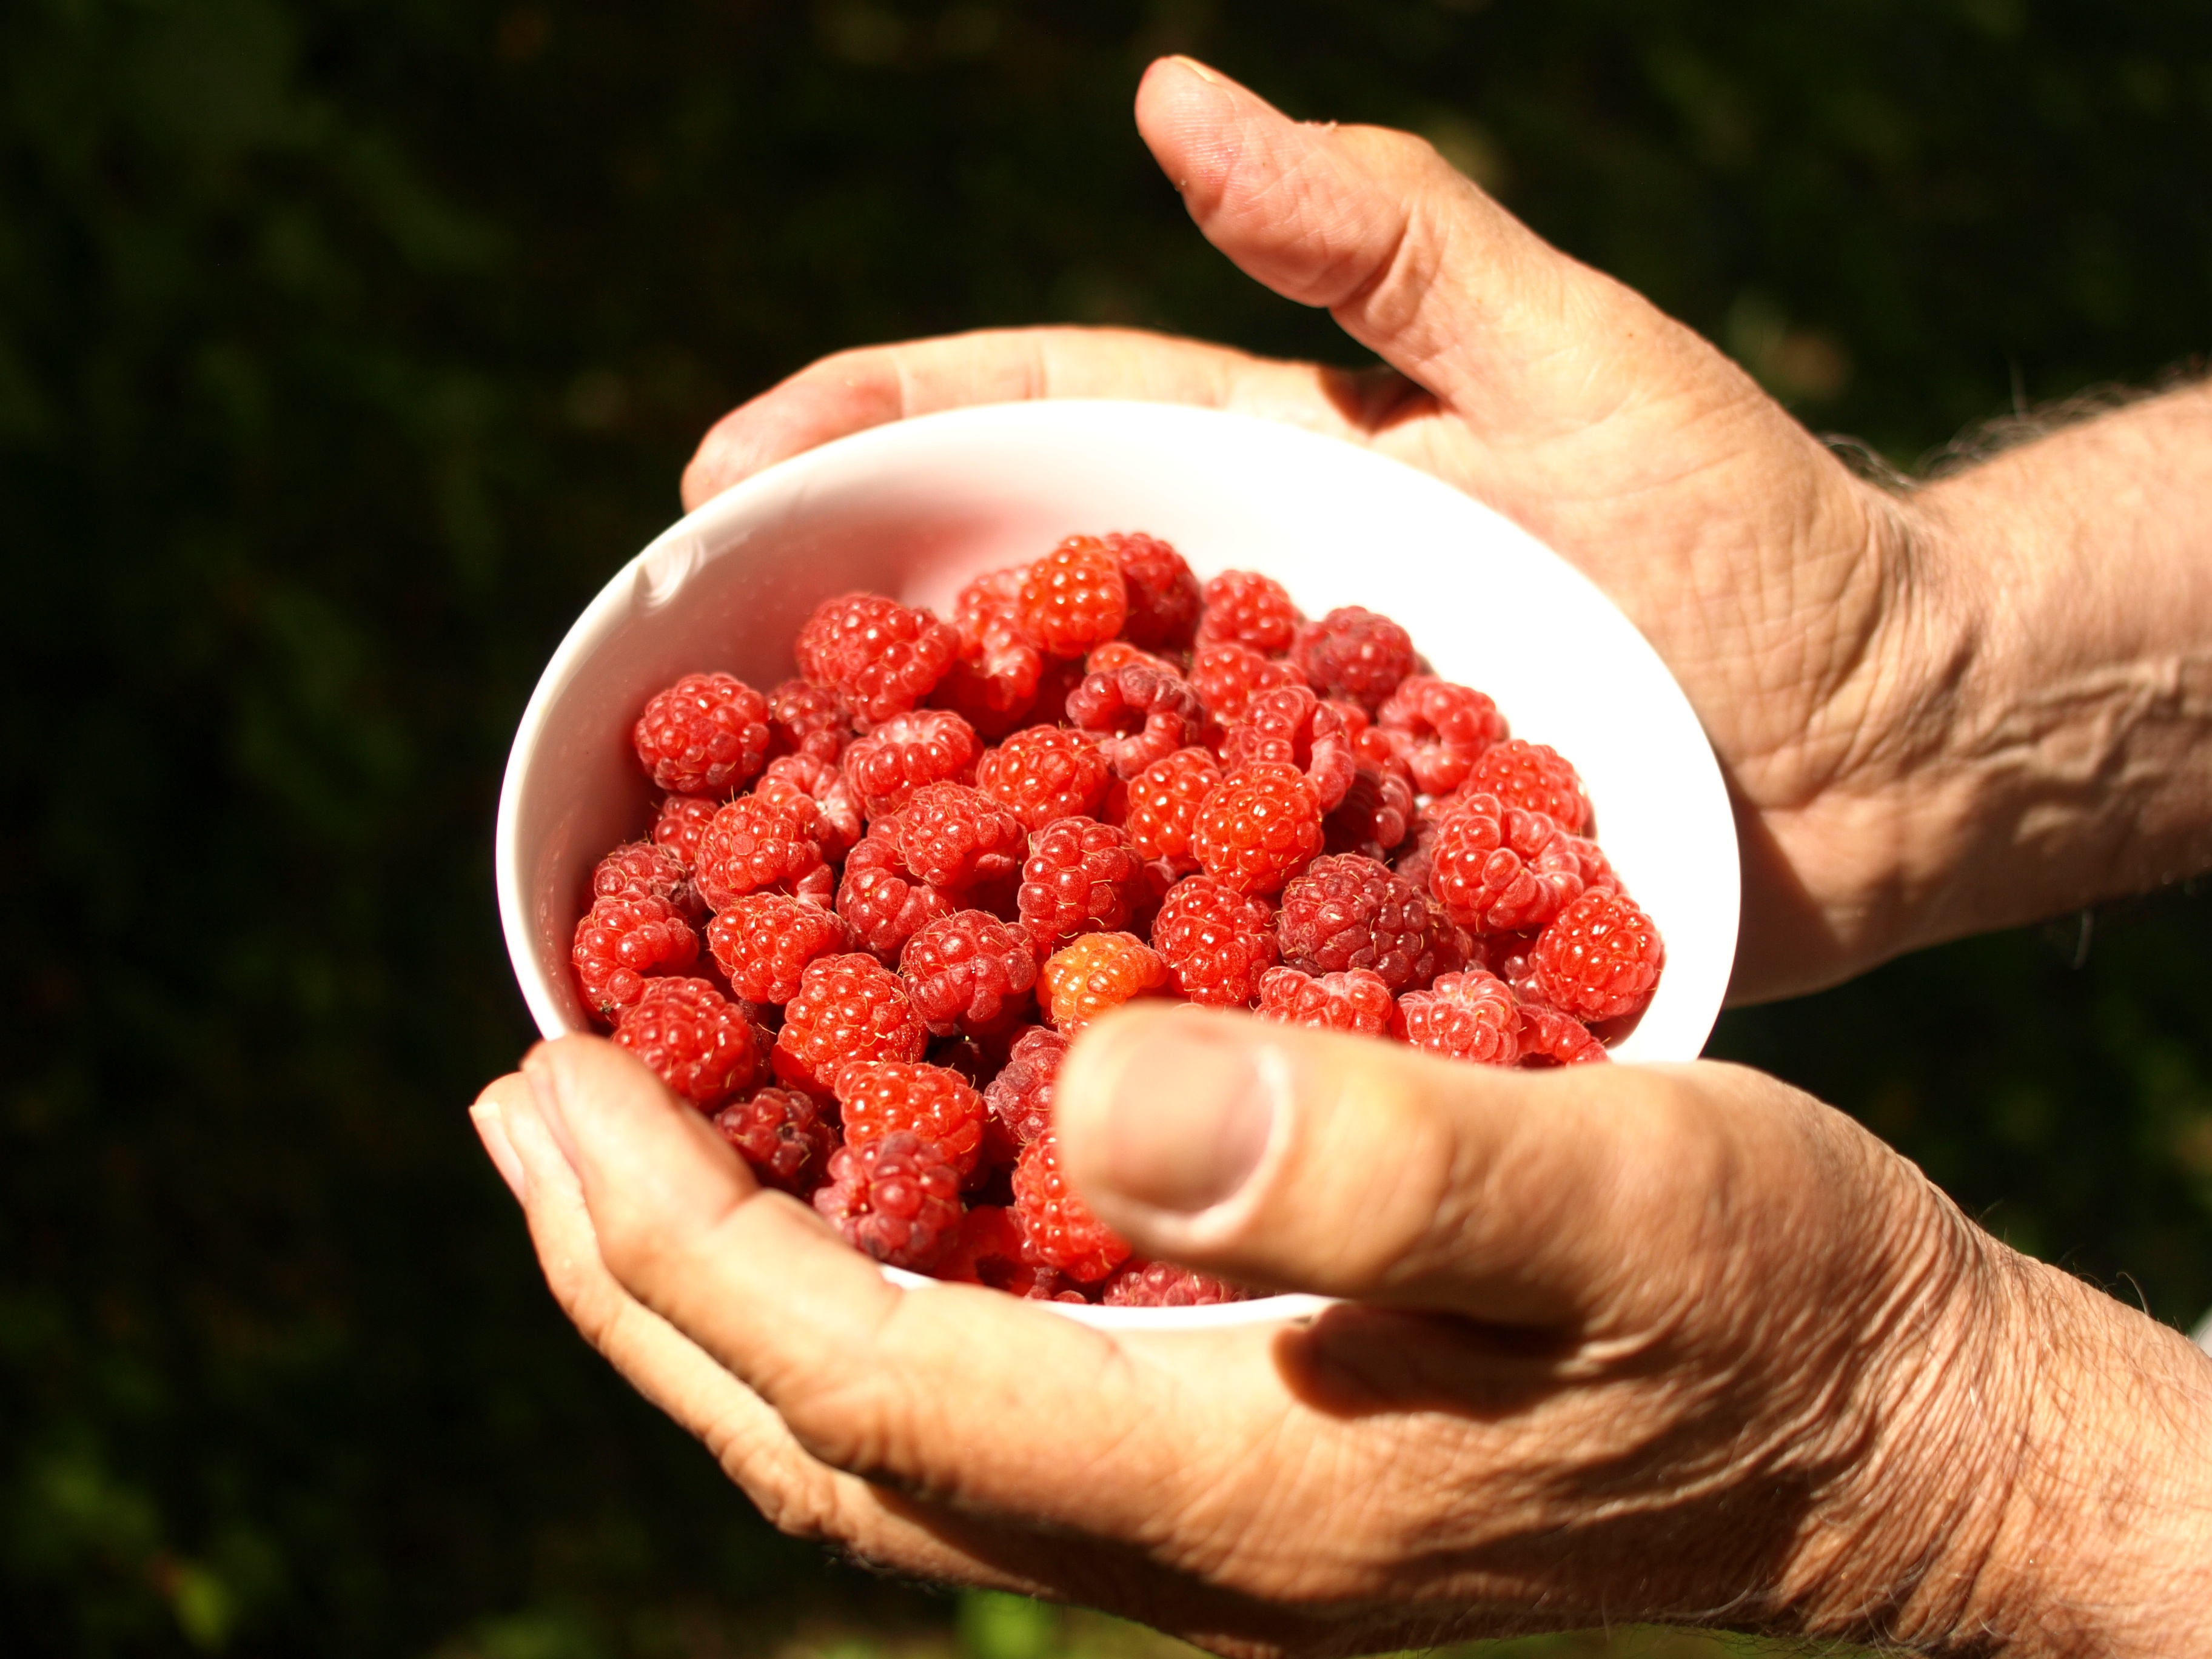
plant, raspberry, fruit, berry, flower, food, produce, strawberry, strawberries, flowering plant, land plant